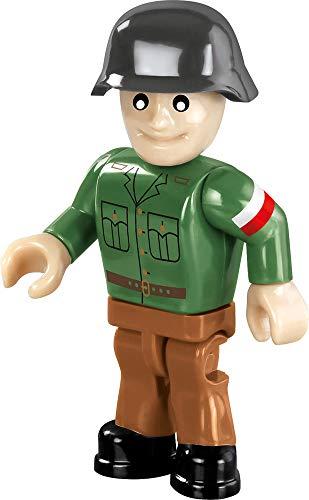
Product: COBI World of Tanks PZKPFW. V Panther, Tank Insurgent
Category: Toys & Games | Building Toys | Building Sets
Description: A Figurine of the Polish Insurgent of Warsaw.
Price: $51.00
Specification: ProductDimensions:17.7x2.4x12inches|ItemWeight:1.68pounds|ShippingWeight:2.1pounds(Viewshippingratesandpolicies)|ASIN:B07QDCDTLH|Itemmodelnumber:3035|Manufacturerrecommendedage:8-15years